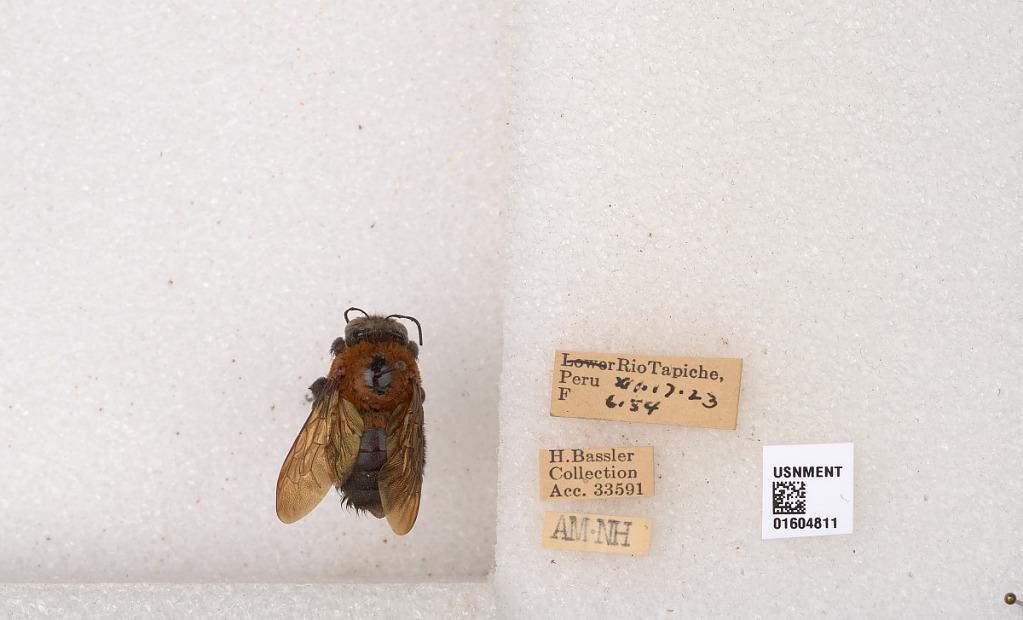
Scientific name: Xylocopa
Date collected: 1923-12-17
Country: Peru
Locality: Rio Tapiche